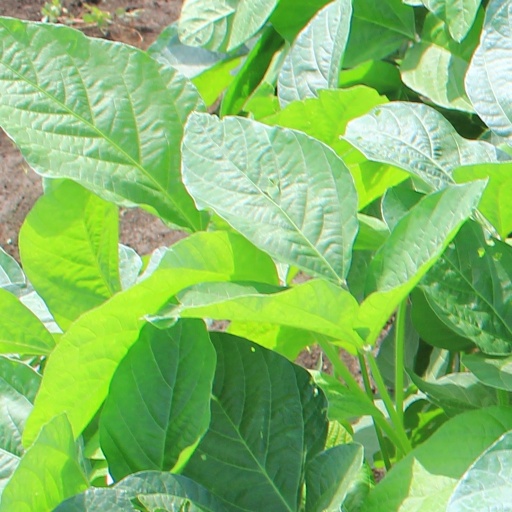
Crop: soybean